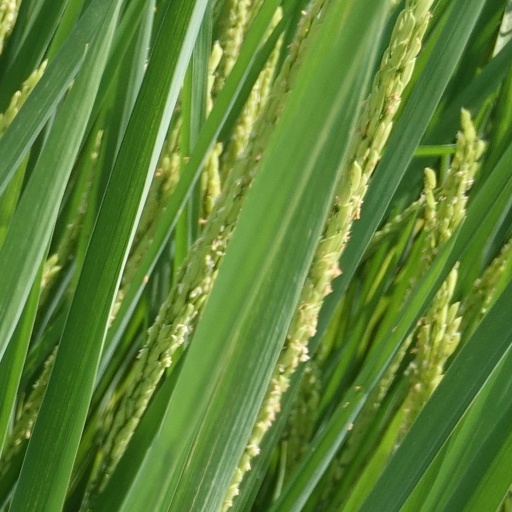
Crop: rice